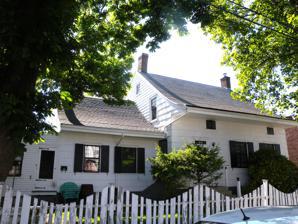
Building: Stoothoff–Baxter–Kouwenhaven House
Country: Unknown
Year built: 1747
Historic house in Brooklyn, New York United States historic place Stoothoff–Baxter–Kouwenhaven House U.S. National Register of Historic Places New York City Landmark Stoothoff–Baxter–Kouwenhaven House, May 2009 Show map of New York City Show map of New York Show map of the United States Location 1640 E. 48th St., Brooklyn, New York Coordinates 40°37′12″N 73°55′44″W / 40.62000°N 73.92889°W / 40.62000; -73.92889 Area less than one acre Built 1747 Architectural style Colonial NRHP reference No. 82001184 Significant dates Added to NRHP November 14, 1982 Designated NYCL March 23, 1976 Stoothoff–Baxter–Kouwenhaven House is a historic home located in Flatlands, Brooklyn , New York City . It is currently located at 1640 East 48th Street in Brooklyn. History The original section was built in 1747 and the larger main portion dates to 1811. A kitchen wing was added in 1880. It is one and one half stories with steeply pitched gable roofs, curved projecting eaves , and end chimneys. The main entrance features a Dutch door . It was relocated in approximately 1900 to align with the new street grid. One source states that the house "has actually been moved twice, probably by horse-drawn wagons. John Baxter describes the 1811 move in his diary". The house was designated as a New York City Landmark in 1976, and was listed on the National Register of Historic Places in 1982. Residents The house is named after a series of families who lived in it, from the time of its construction up until the 1920s. Its initial construction is believed to have been completed by an ancestor of Garret Stoothoff. The addition in 1811 was constructed by John Baxter, who married Garret Stoothoff's daughter and inherited the home in 1796. Baxter's ghost is rumoured to haunt the house. William Kouwenhoven married Abigail Baxter, daughter of John, and the house passed into that family's name. See also List of New York City Designated Landmarks in Brooklyn National Register of Historic Places listings in Kings County, New York References